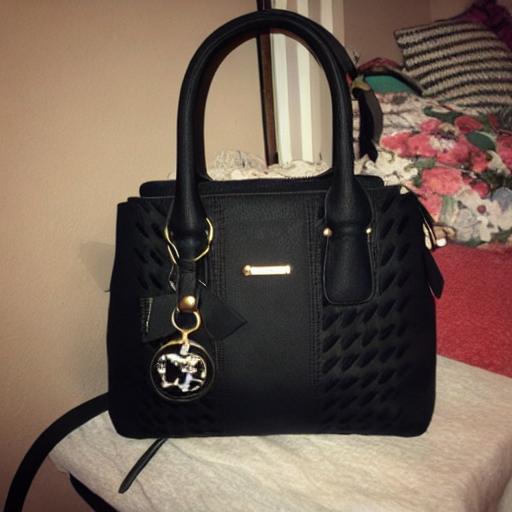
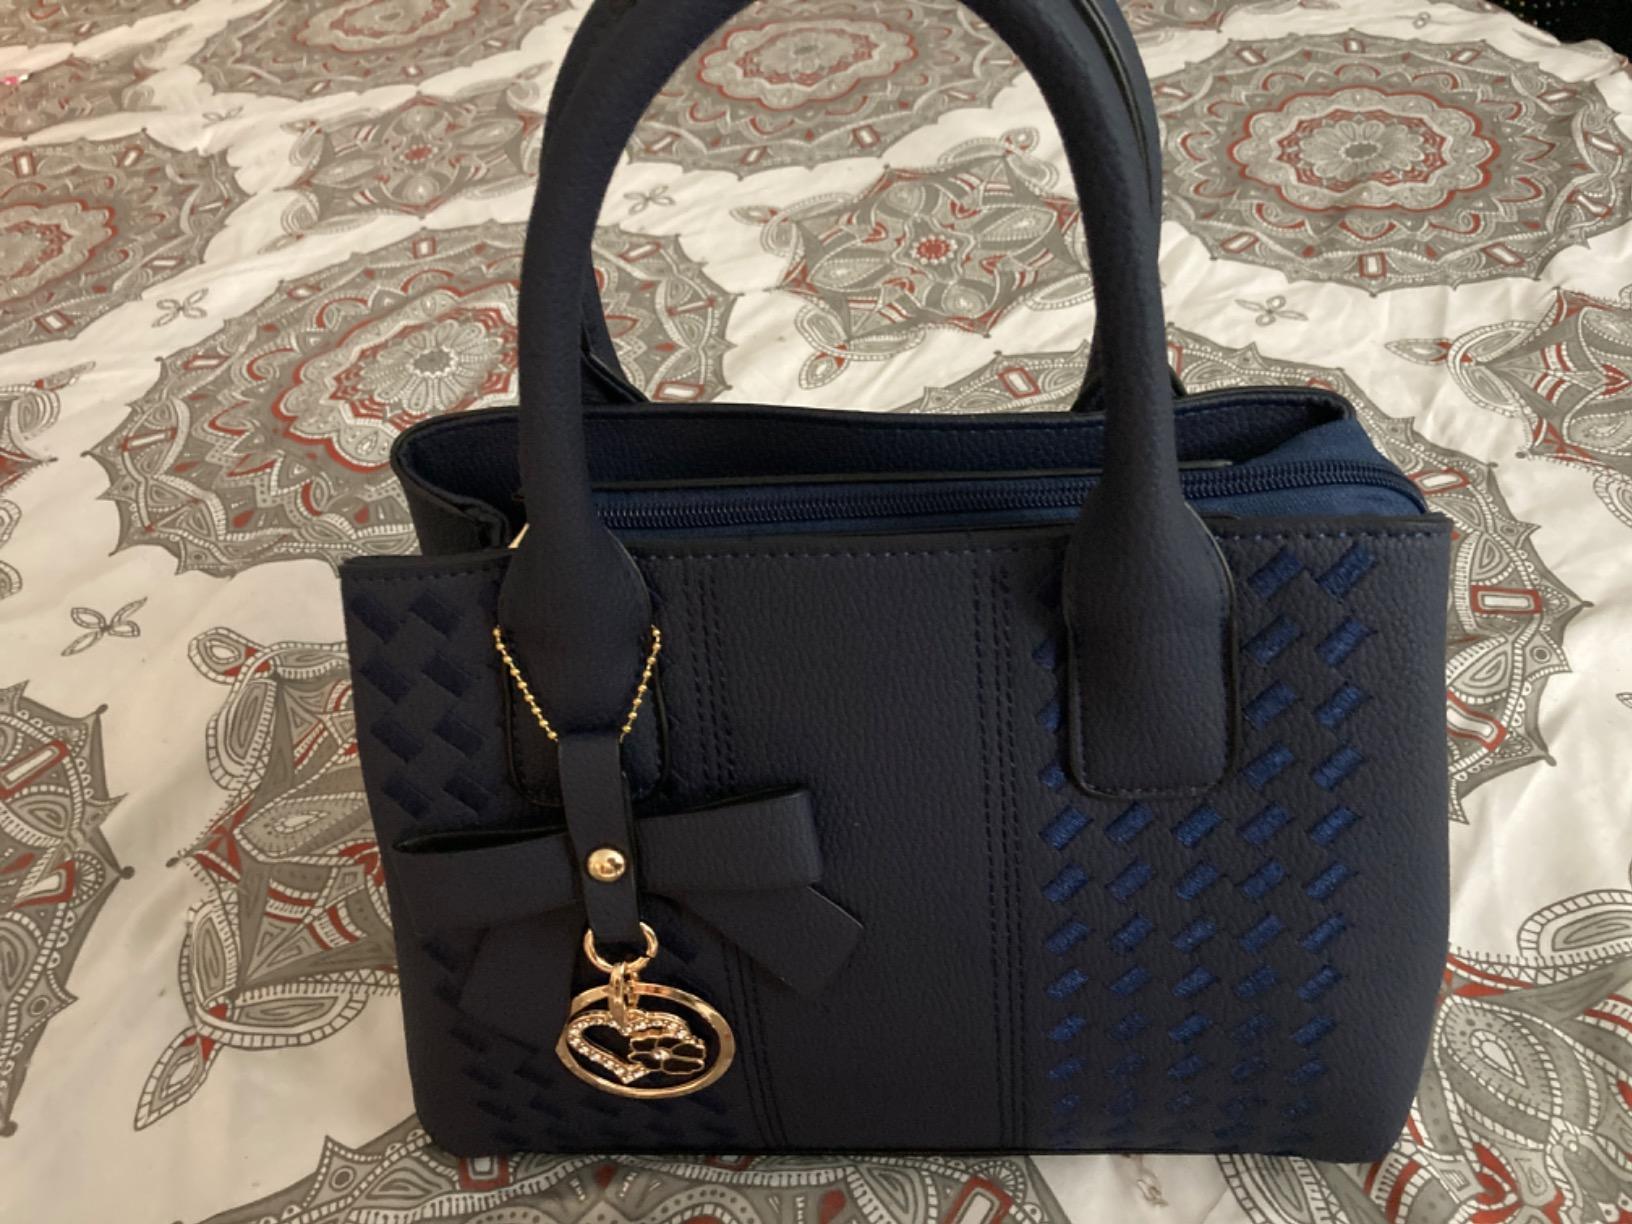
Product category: accessories_handbag
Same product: no